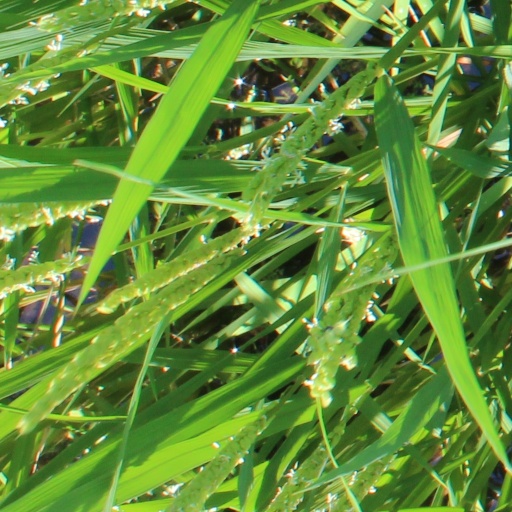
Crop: rice